Benjamin Schreiber (criminal)

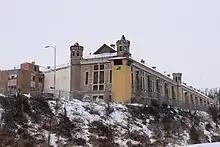

Schreiber was held at the Wapello County Jail with a bond (equivalent to $ in ); a preliminary hearing was set for August 7. He pleaded his innocence on July 31. Tangie was also charged and arrested with a $250,000 bond in March 1997; she was set to be arraigned on March 31. Schreiber sought for his charges to be dismissed due to insufficient evidence; a hearing was scheduled for August 4, 1997, 14 days before his trial was set to begin. Despite his attempts, he was convicted of first-degree murder on August 22, after roughly two hours of deliberation. His sentencing was set for October 6, while Tangie's trial was set for November. He was sentenced to life in prison without the possibility of parole. While Tangie was convicted of second-degree murder, her conviction was overturned and a retrial was ordered by the Iowa Court of Appeals on February 9, 2000, saying that Charles Denham, a third party, relaying Schreiber's statements violated the Confrontation Clause of the Sixth Amendment to the United States Constitution.